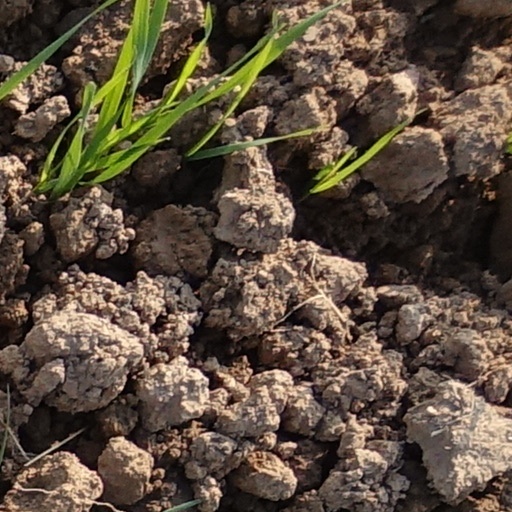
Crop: wheat